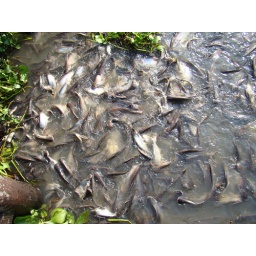
fish feeding frenzy in the river